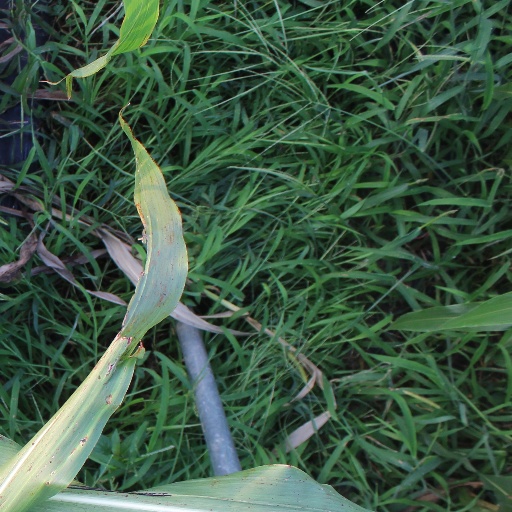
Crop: sorghum